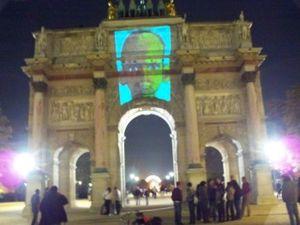
Un autoportrait est une représentation d'un artiste, dessinée, peinte, photographiée ou sculptée par l'artiste lui-même.